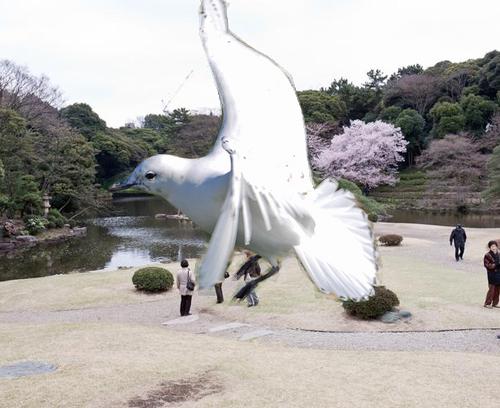
Bird species: Ivory_Gull
Bird type: waterbird
Background: water